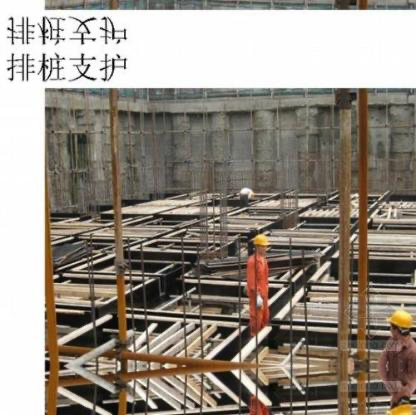
Objects in the image:
label: helmet
label: helmet
label: helmet